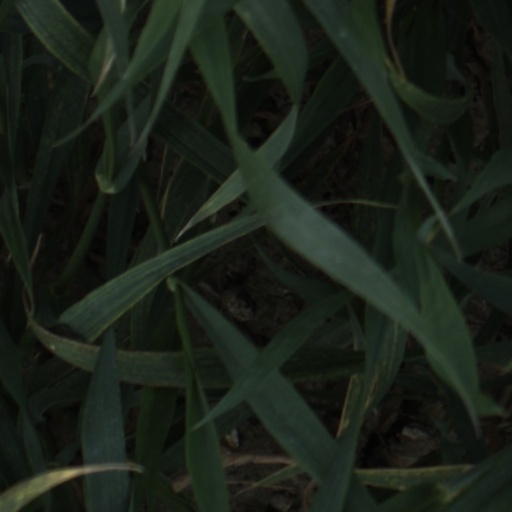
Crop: wheat